Fort Runyon

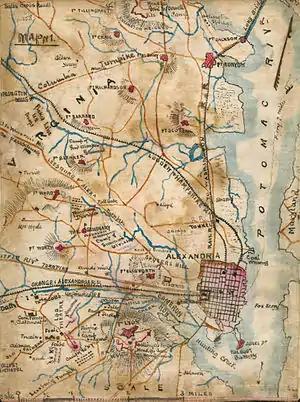
Map of Civil War forts near Alexandria, showing Fort Runyon and Fort Jackson (ca. September 1861)

Over 13,000 men marched into northern Virginia on the 24th, bringing with them "a long train of wagons filled with wheelbarrows, shovels, &c." These implements were put to work even as thousands of men marched further into Virginia. Engineer officers under the command of then-Colonel John G. Barnard accompanied the army and began building fortifications and entrenchments along the banks of the Potomac River in order to defend the bridges that crossed it. By sunrise on the morning of the 24th, ground had already been broken on the first two forts comprising the Civil War defenses of Washington — Fort Runyon and Fort Corcoran.